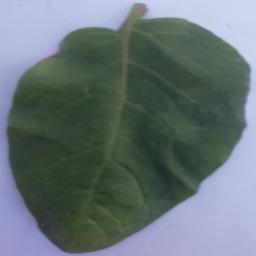
Label: Potato___Healthy